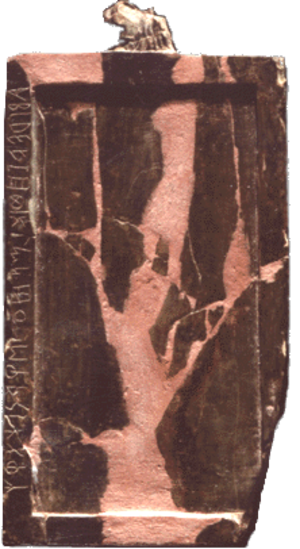
Tablette de Marsiliana d'Albegna -Grosseto -Italie. Avec abécédaire de l'alphabet étrusque. VIIe siècle av. J.-C. Musée archéologique national de Florence. Italiano: Tavoletta da Marsiliana d'Albegna (Grosseto). Sul bordo si legge un abecedario dell'alfabeto etrusco. VII secolo a.C. Museo archeologico nazionale di Firenze.
Les Étrusques sont un peuple qui a vécu dans le centre de la péninsule italienne depuis la fin de l'âge du bronze jusqu'à la prise par les Romains de Velzna en 264 av. J.-C.
La Tablette de Marsiliana est un abécédaire de l'alphabet étrusque du VIIᵉ siècle av. J.-C., retrouvé dans la frazione Marsiliana d'Albegna de Manciano en 1908 et conservé au musée archéologique national de Florence.